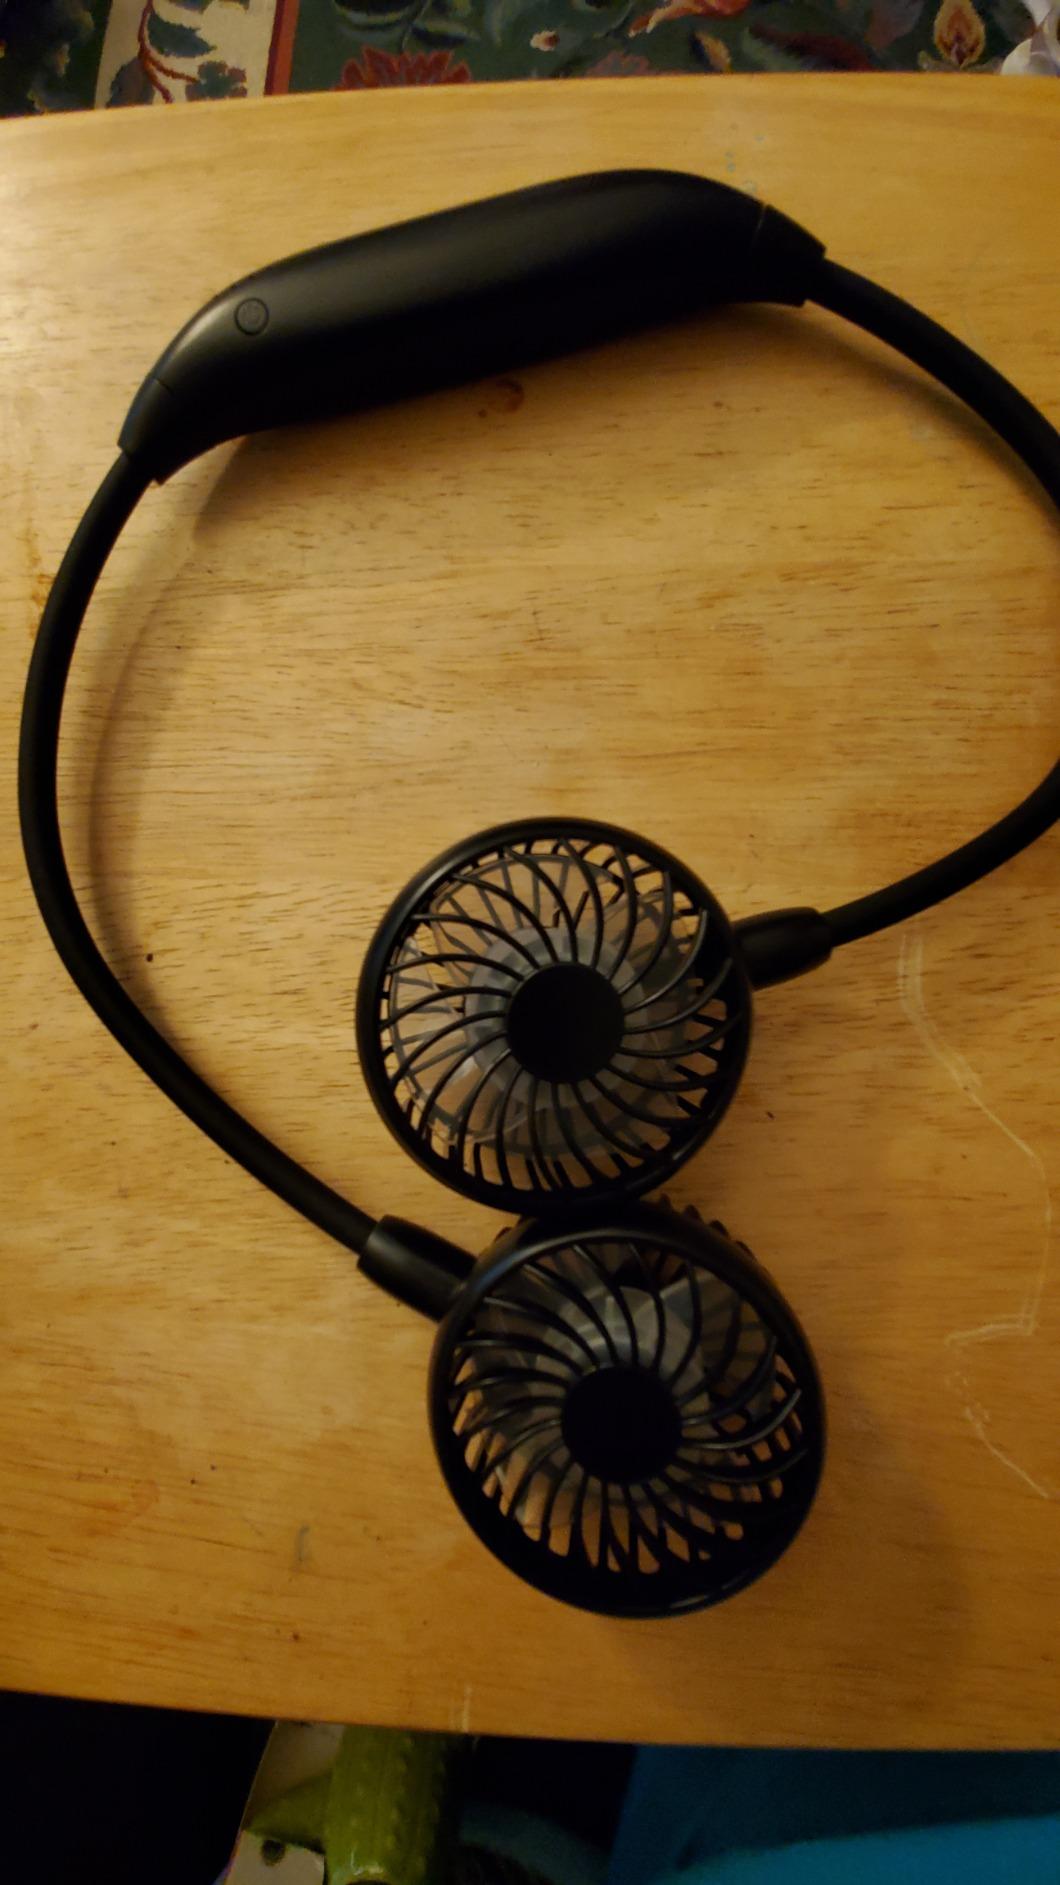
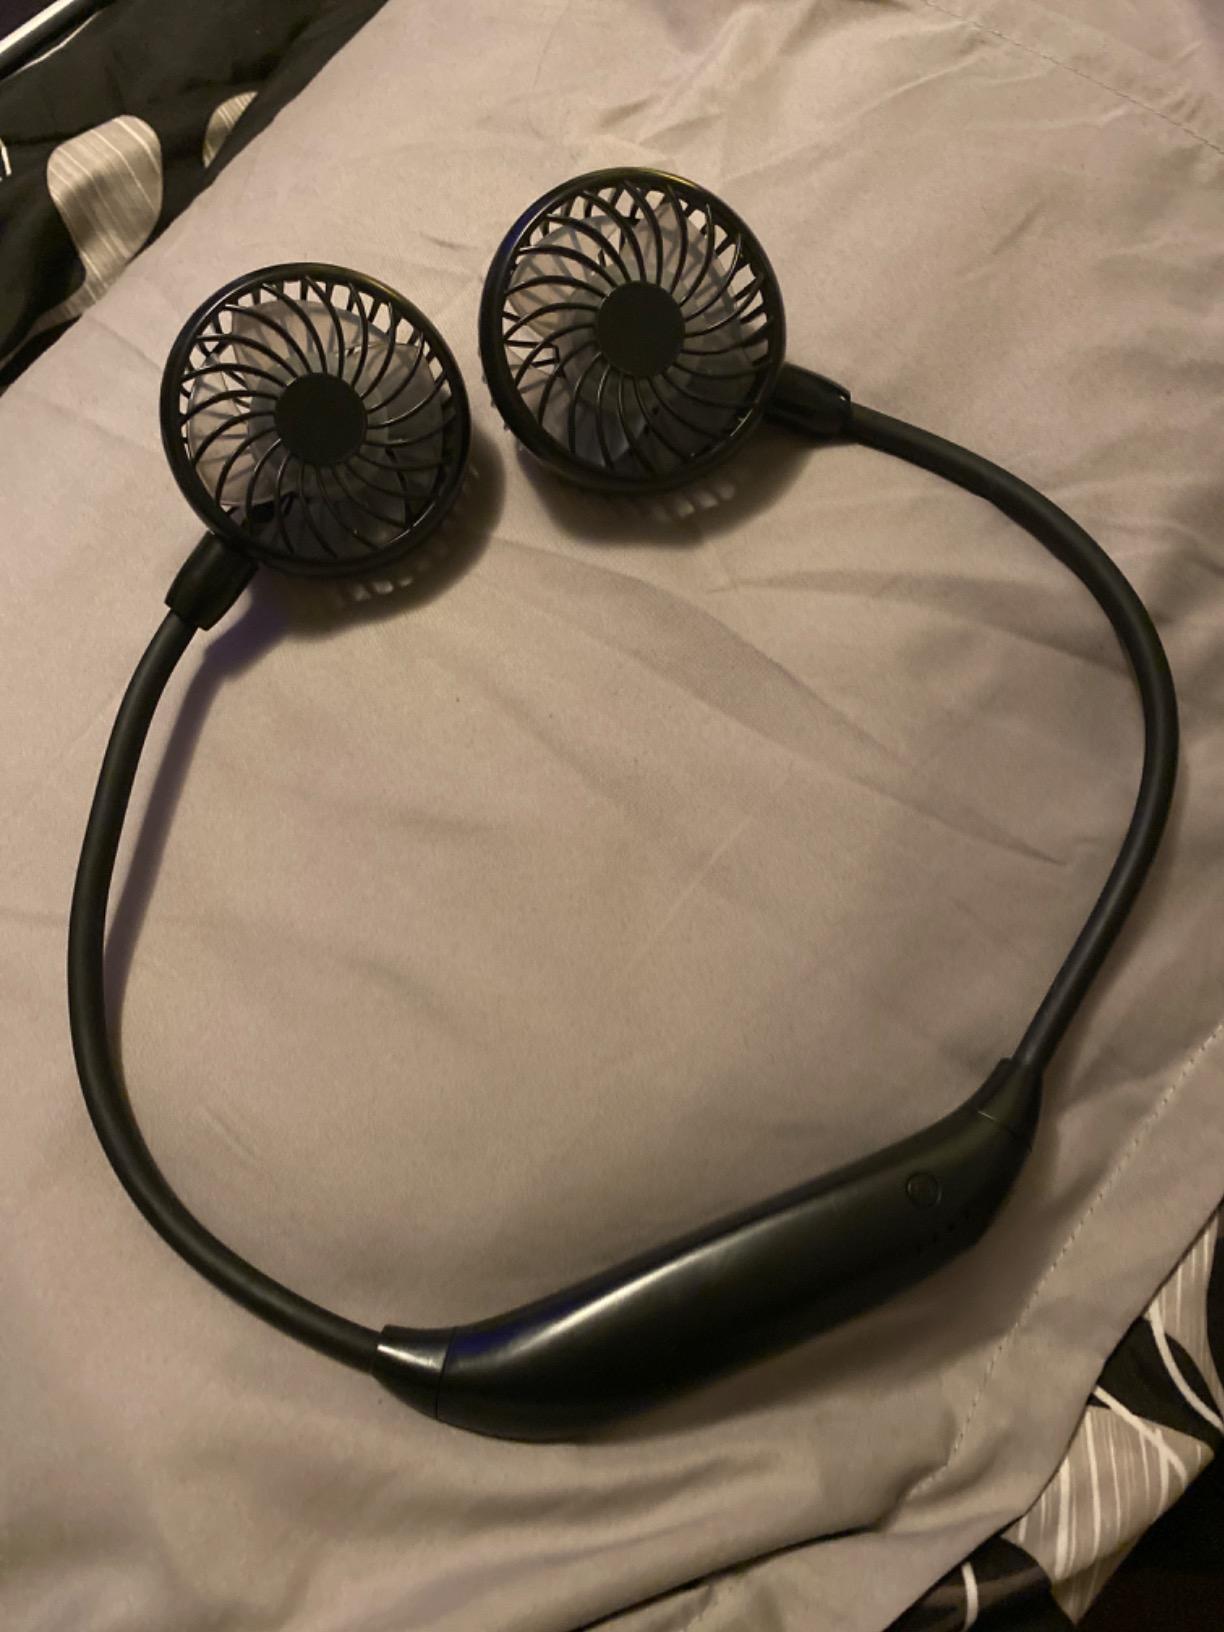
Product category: fan
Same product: yes